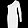
Label: Pullover